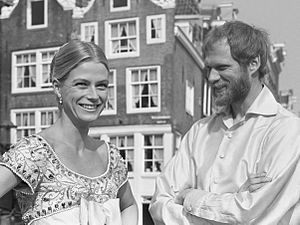
Nina & Frederik
Nina og Frederik van Pallandt (1967)
Nina & Frederik var en dansk pop-duo bestående af Nina og Frederik van Pallandt. Frederik van Pallandt var hollænder, men født i København, hvor faderen var ambassadør. Parret begyndte at optræde sammen i 1957, blev gift i 1960 og fortsatte deres optrædener i begyndelsen af 1960'erne.